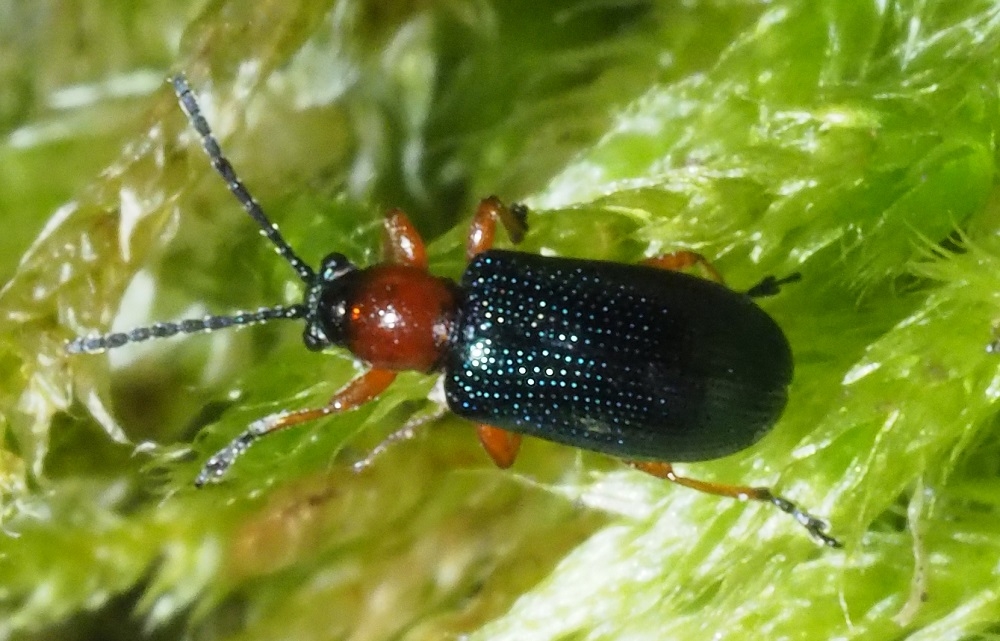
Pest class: cereal_leaf_beetle